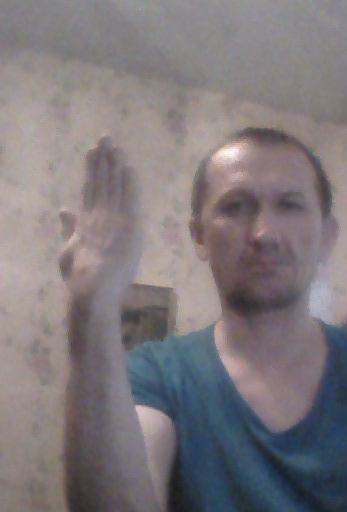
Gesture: stop_inverted